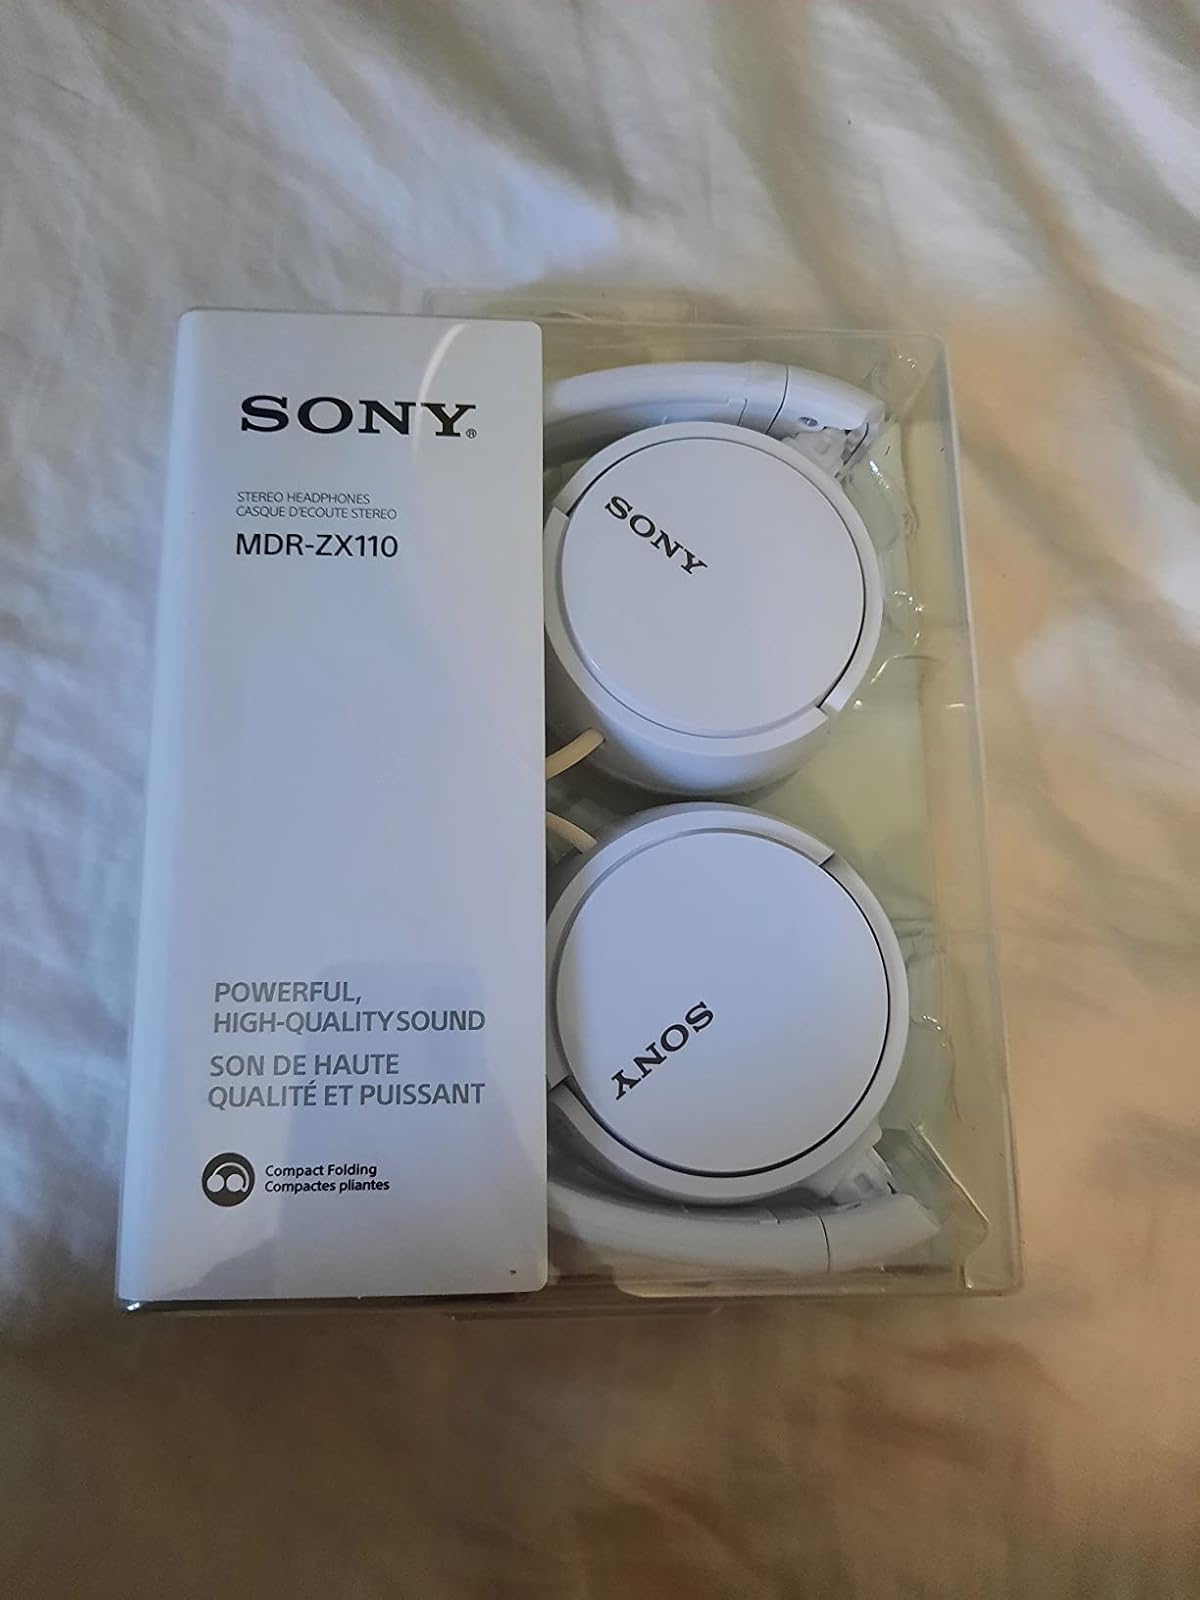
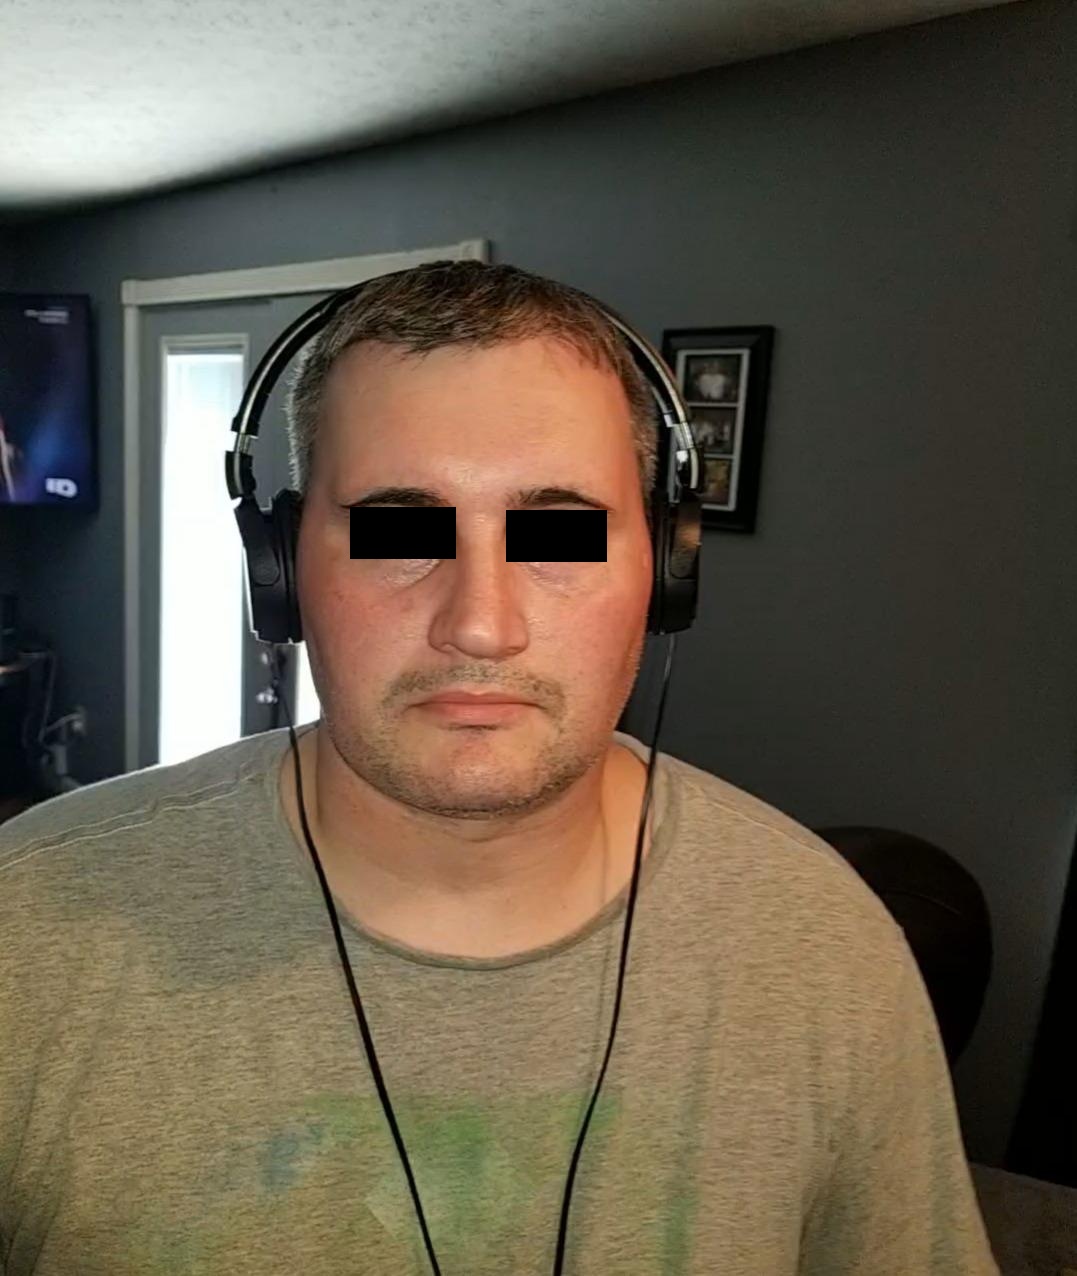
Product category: headphones
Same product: no